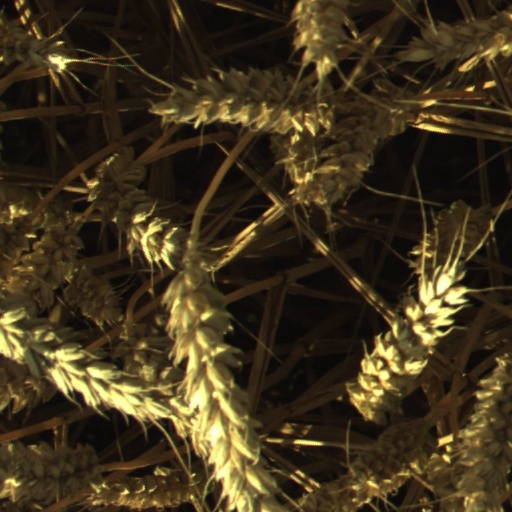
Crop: wheat